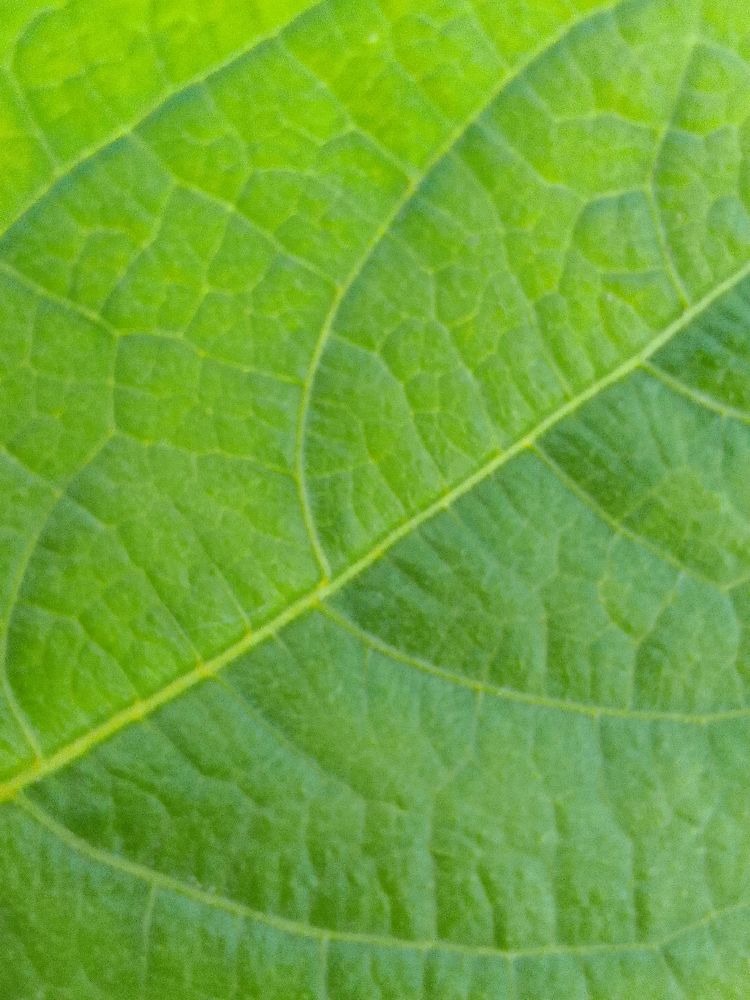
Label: healthy